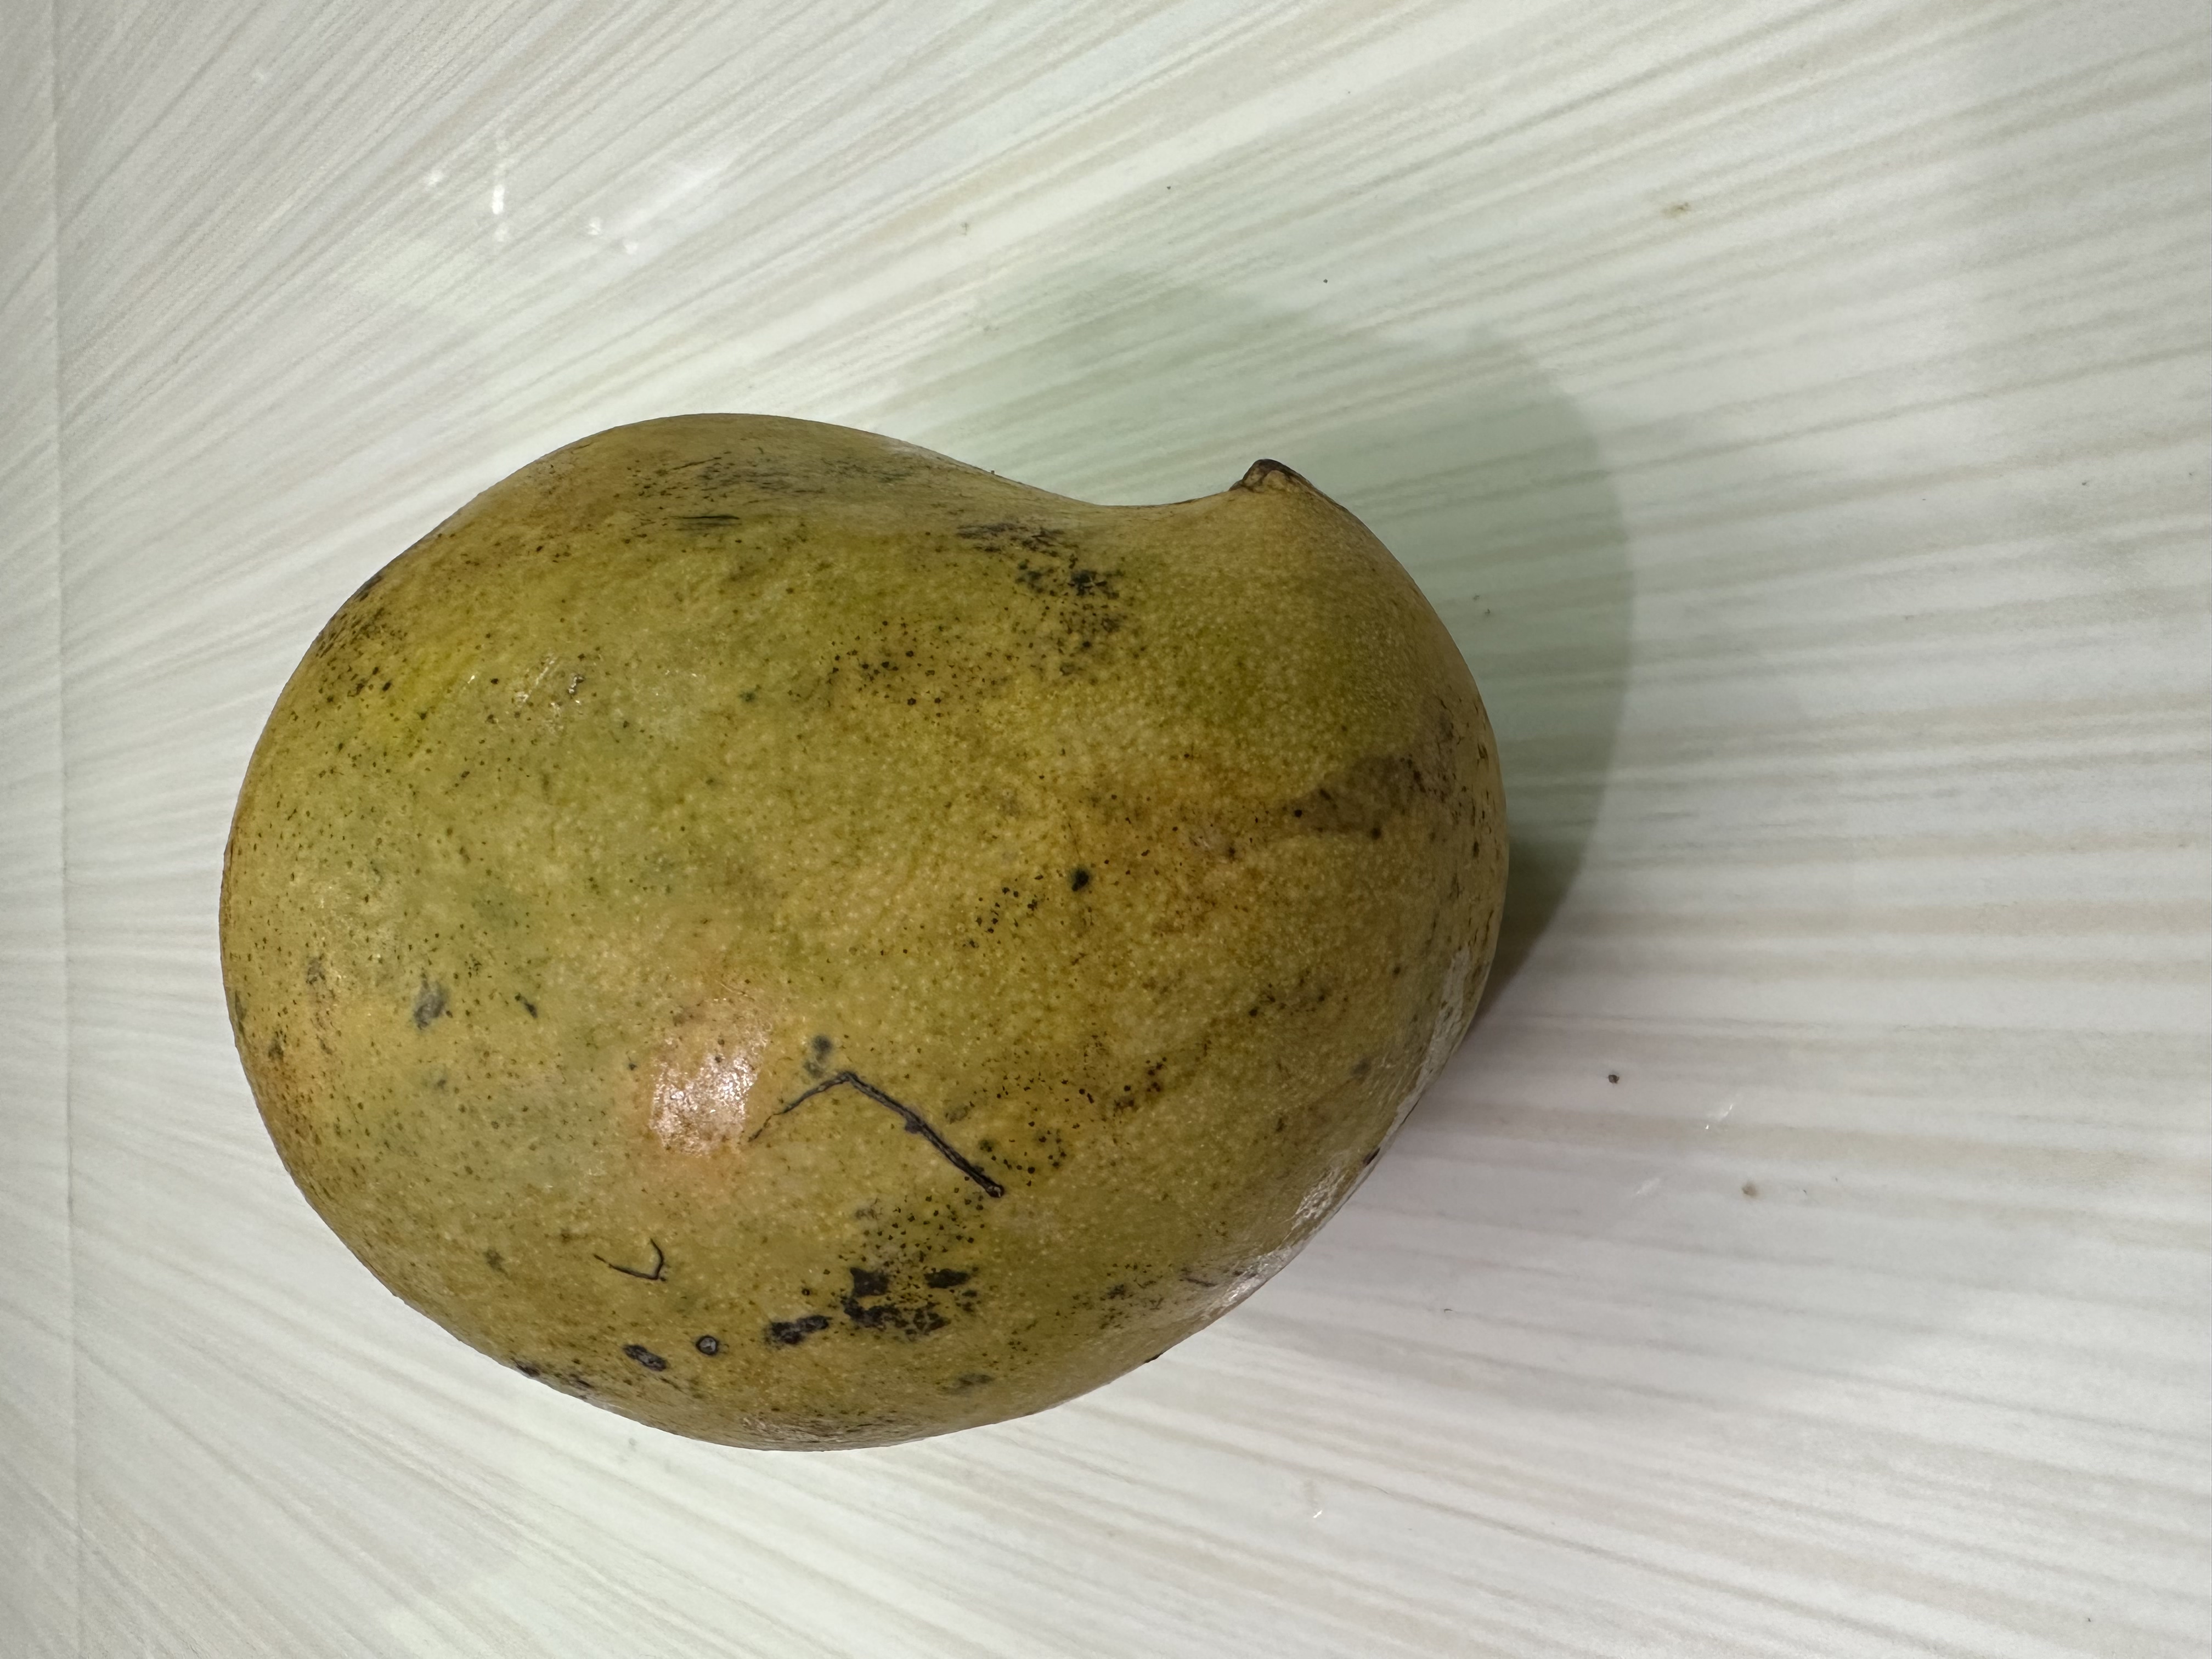
Mango variety: Nilambori